Miser

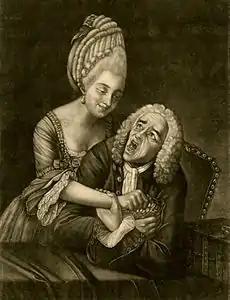
Old Gripus plundered by his young wife (1773)

Mediaeval art works of Christian origin take a clear moral stance on the sin of avarice in its various manifestations. The frieze on the west wall of Lincoln Cathedral depicts the torments of Hell visited on those guilty of this sin, while Sassetta made "The Blessed Ranieri showing the friars the soul of the Miser of Citerna carried to hell by demons" a panel of an altarpiece (now in the Louvre).